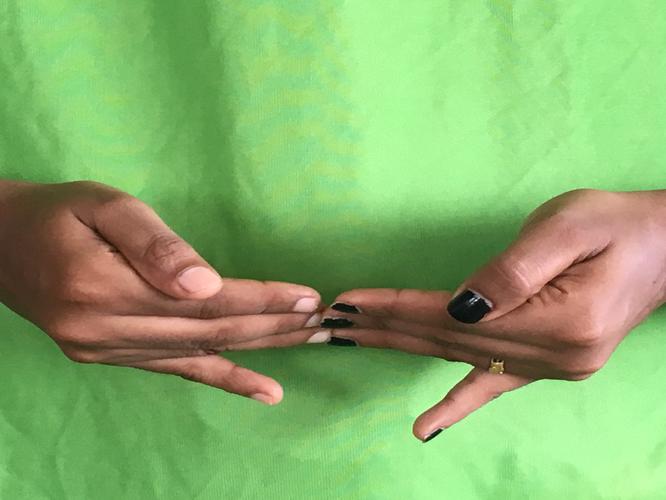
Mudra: Khatva
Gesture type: double_hand